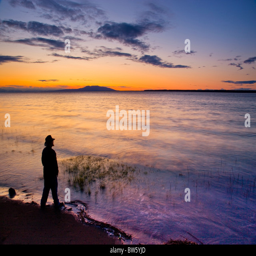
silhouette of a man standing on the shore while watching the sunset